New York State Route 91

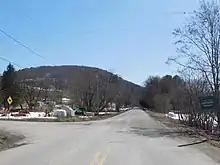
NY 91's former southern terminus in Cheningo

When NY 91 was assigned as part of the 1930 renumbering of state highways in New York, it was substantially longer than it is today. NY 91 originally began at NY 26 in Cincinnatus and followed Taylor Valley Road and Cheningo Road through the Truxton hamlet of Cheningo to the hamlet of Truxton, where it joined its modern alignment and proceeded north to Jamesville. From there, the route continued north past Jamesville to NY 31 in Bridgeport by way of overlaps with NY 173 and US 11 through downtown Syracuse and what is now NY 298 from Syracuse to Bridgeport. NY 91 was truncated southward to the intersection of US 11 and NY 173 west of Jamesville and eastward to its current northern terminus at Jamesville at some point between 1935 and 1938.